Ancient Iranian religion

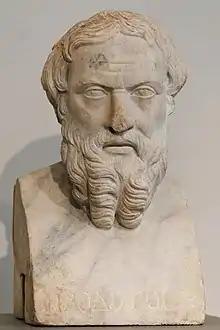
The 5th century BC Greek historian Herodotus is an important source on ancient Iranian religion.

Another Iranian source are royal inscriptions of the Achaemenid Empire made in the Old Persian (with Akkadian, Aramaic and Elamite translations). These inscriptions, in particular those of Darius I and his son Xerxes I, contain many references to religion. The fact that these are fixed in time and place make them particularly useful.